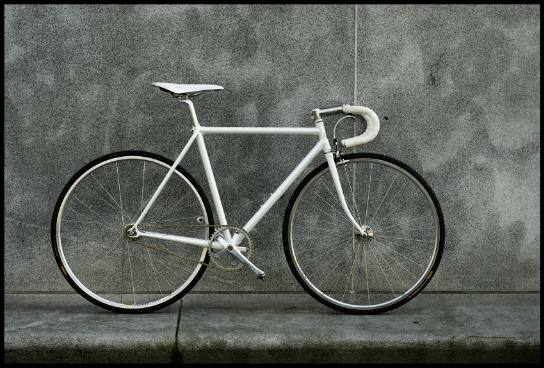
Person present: No